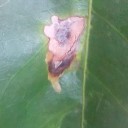
Label: Miner